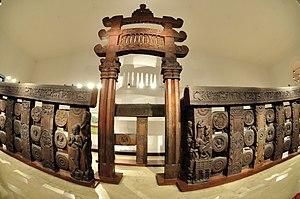
Bharhut ou Bharhat est un village du District de Satna dans l'état de Madhya Pradesh. Il doit sa célébrité à un stūpa bouddhiste remontant aux alentours de l'an 200 av. J.-Chr. Ce sanctuaire, mis au jour au XIXᵉ siècle, contenait des vedika portant presque intacts des bas-reliefs sculptés dans le grès rouge. Ils sont aujourd'hui conservés au Musée indien de Calcutta.